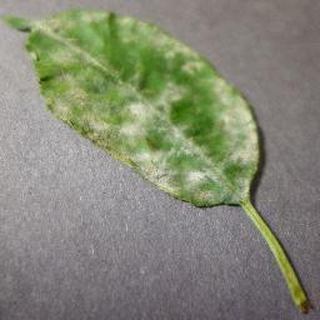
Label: cherry_powdery_mildew